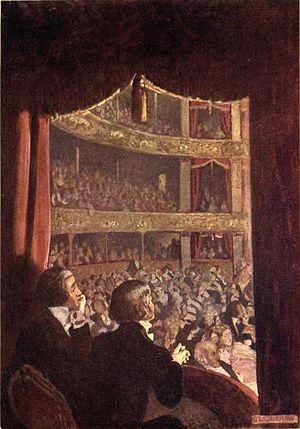
Les Lunettes est une nouvelle d'Edgar Allan Poe publiée pour la première fois en mars 1844. Elle fait partie des vingt-cinq nouvelles qui n'ont pas été traduites par Charles Baudelaire. Sa première traduction en français est de William Little Hughes et est publiée chez Hetzel en 1862 dans un volume intitulé Contes inédits.